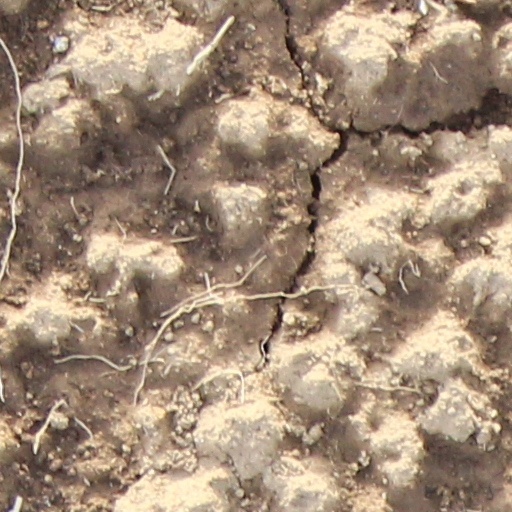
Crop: wheat